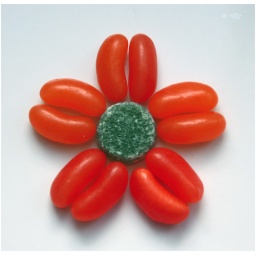
Playing around with some sweeties ... orange jelly beans around a green Fruit Pastille.